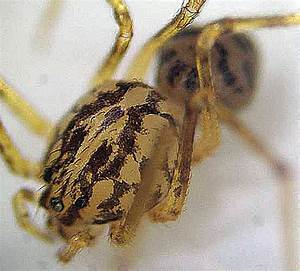
Label: spider